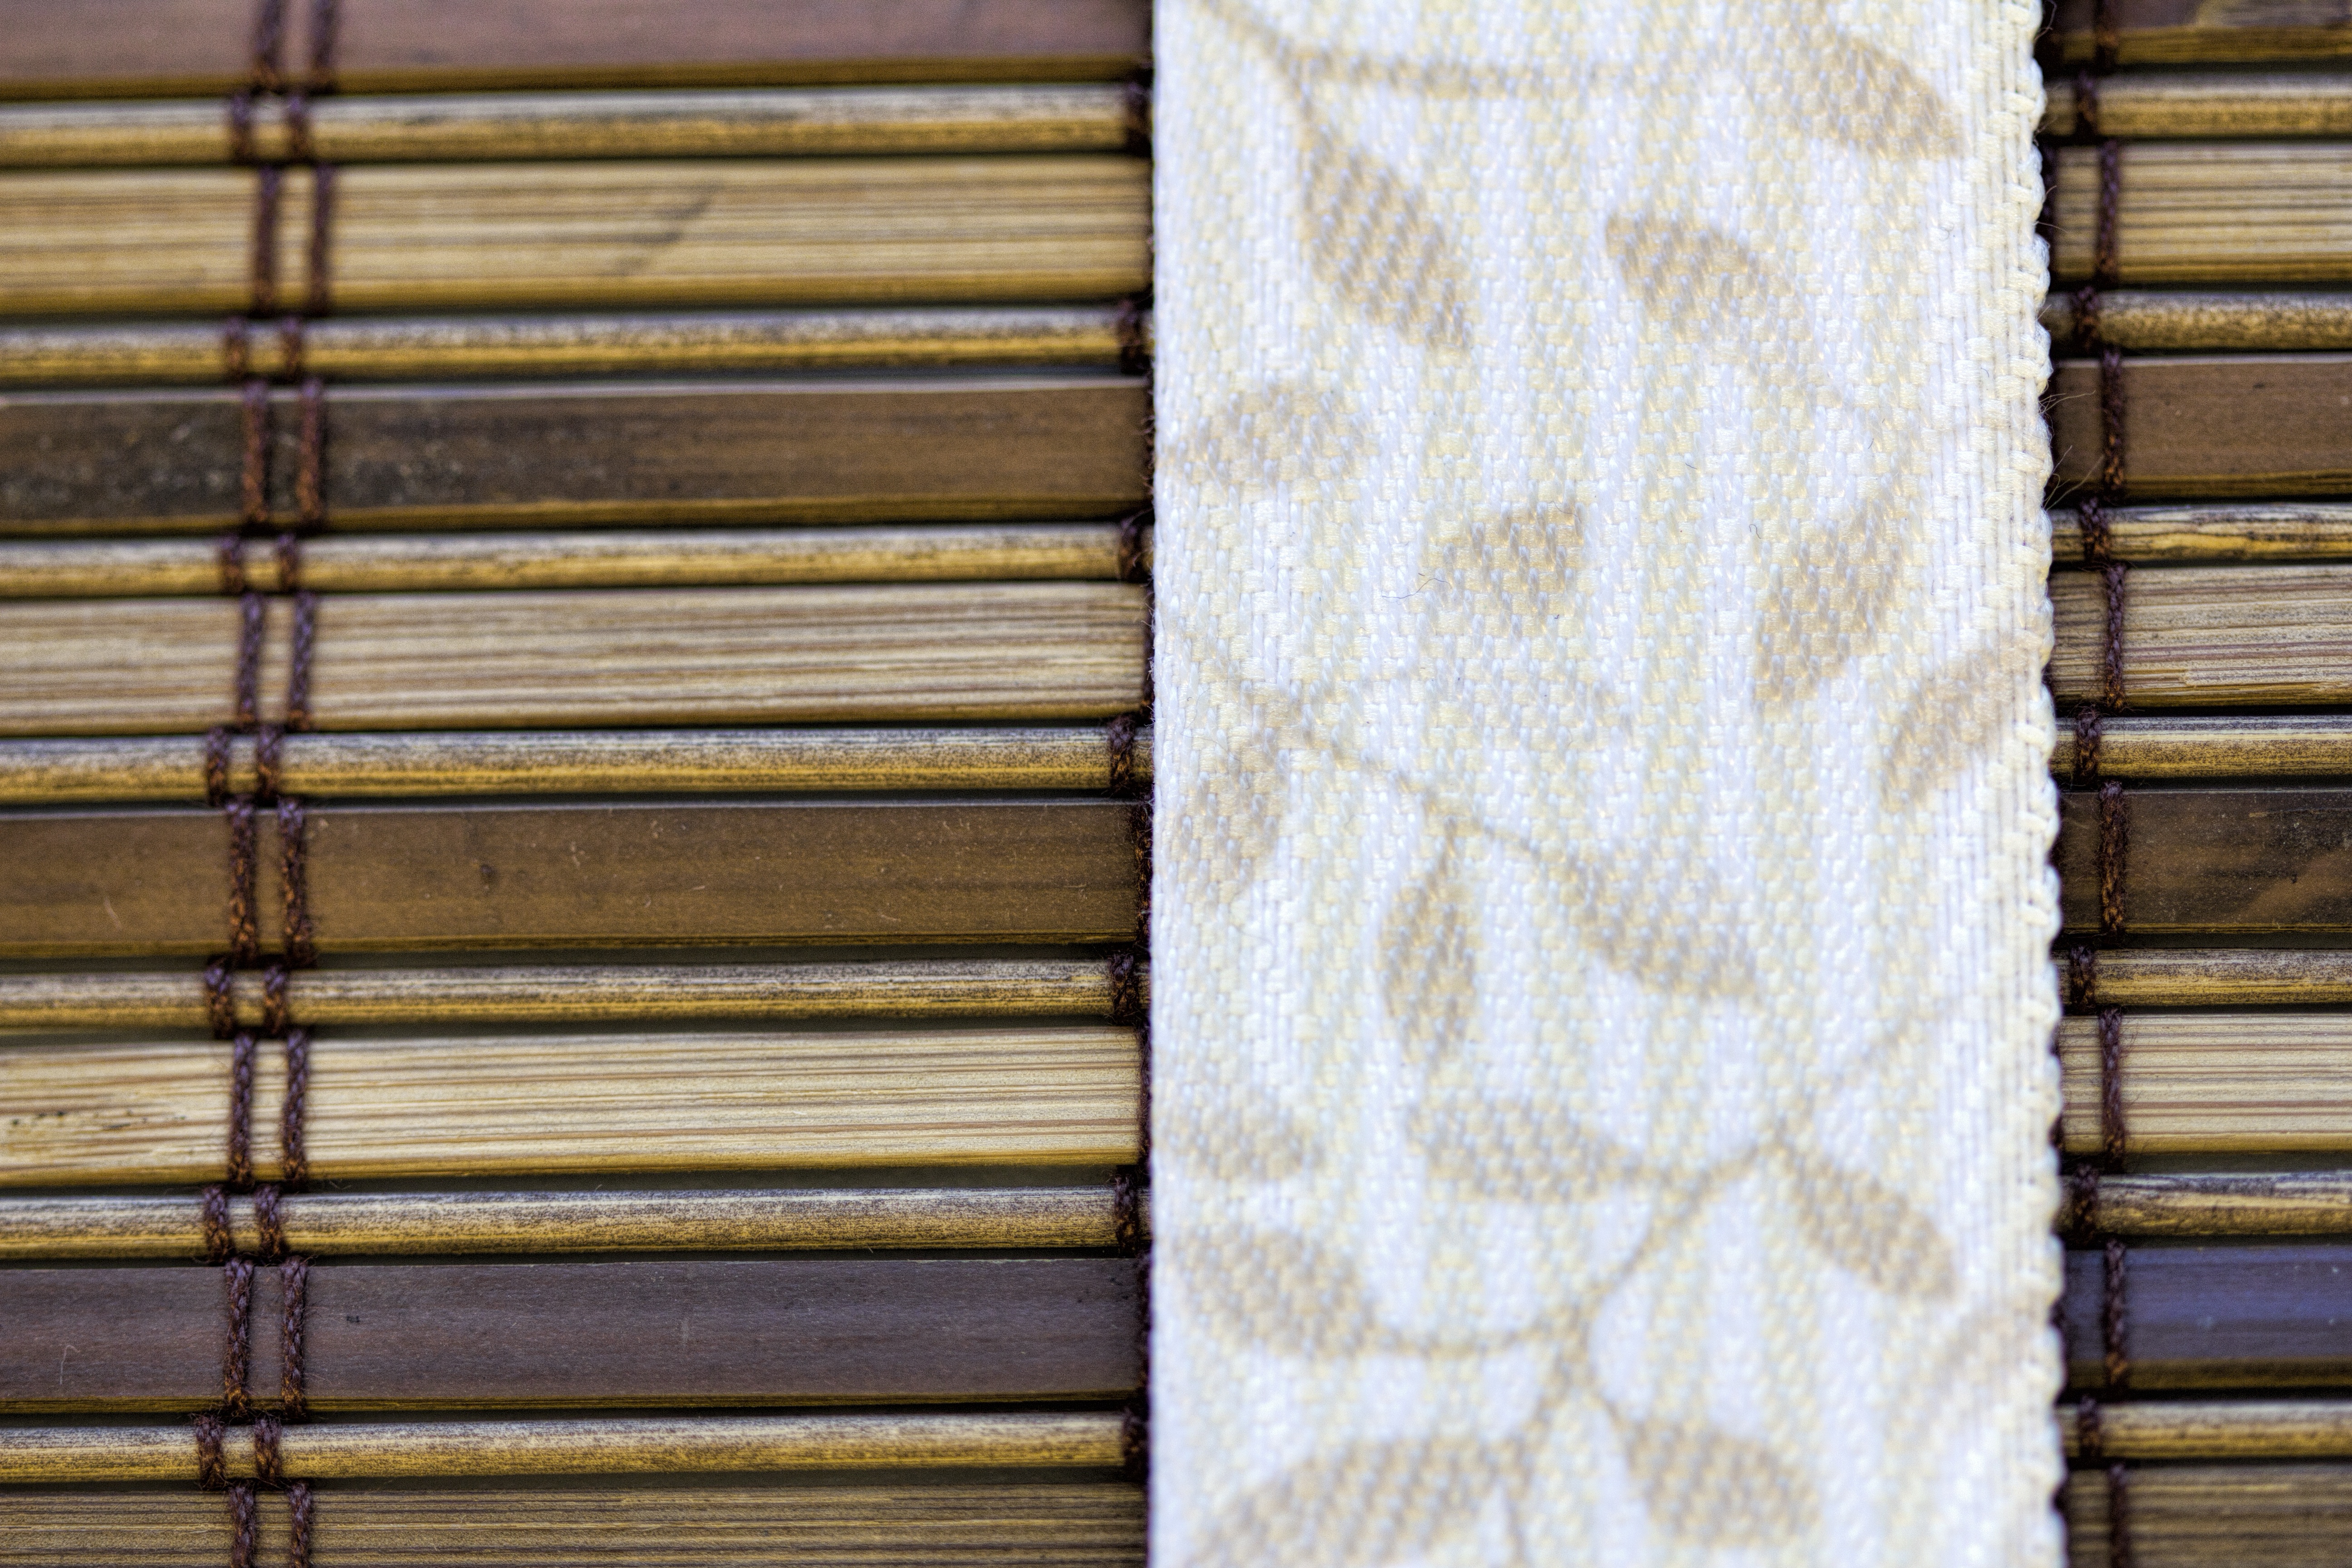
wood, vintage, texture, floor, old, wall, rustic, decoration, pattern, color, macro, natural, tile, cloth, decor, ribbon, material, surface, weave, fabric, interior design, textile, art, design, hardwood, decorative, wooden, style, fiber, cotton, flooring, wood flooring, fabric texture, window covering, laminate flooring, wood stain